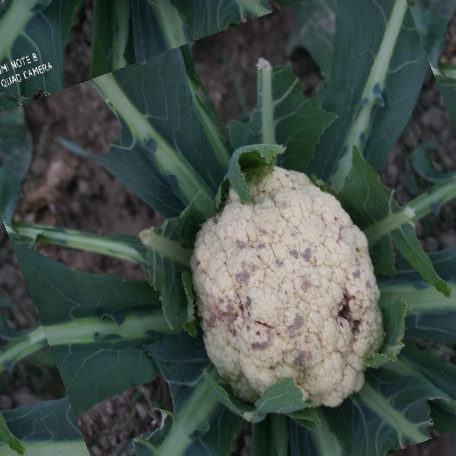
Label: Bacterial spot rot